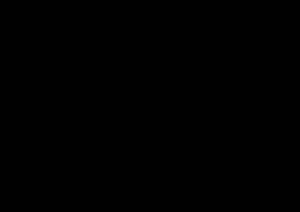
La phényléthylamine est un composé aromatique de formule C₆H₅C₂H₄NH₂, constitué d'un cycle benzénique substitué par un groupe éthyle, lui-même substitué par un groupe amine. Du fait que ce groupe amine puisse être sur l'un ou l'autre carbone du groupe éthyle, la phényléthylamine existe sous la forme de deux isomères :